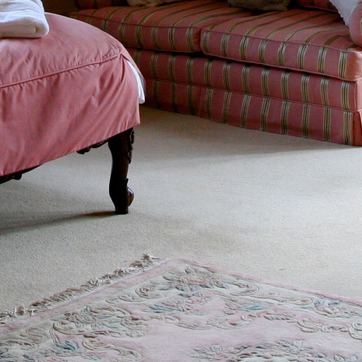
Material: carpet